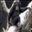
Label: chimpanzee